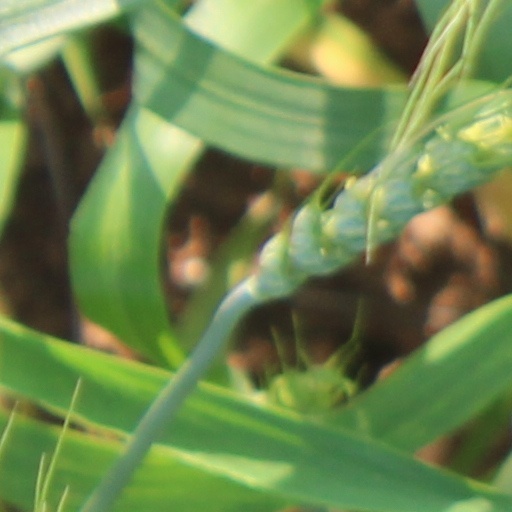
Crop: wheat